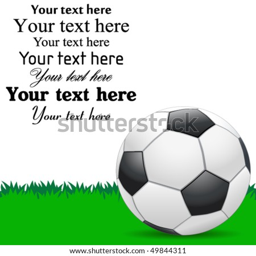
football on the green grass